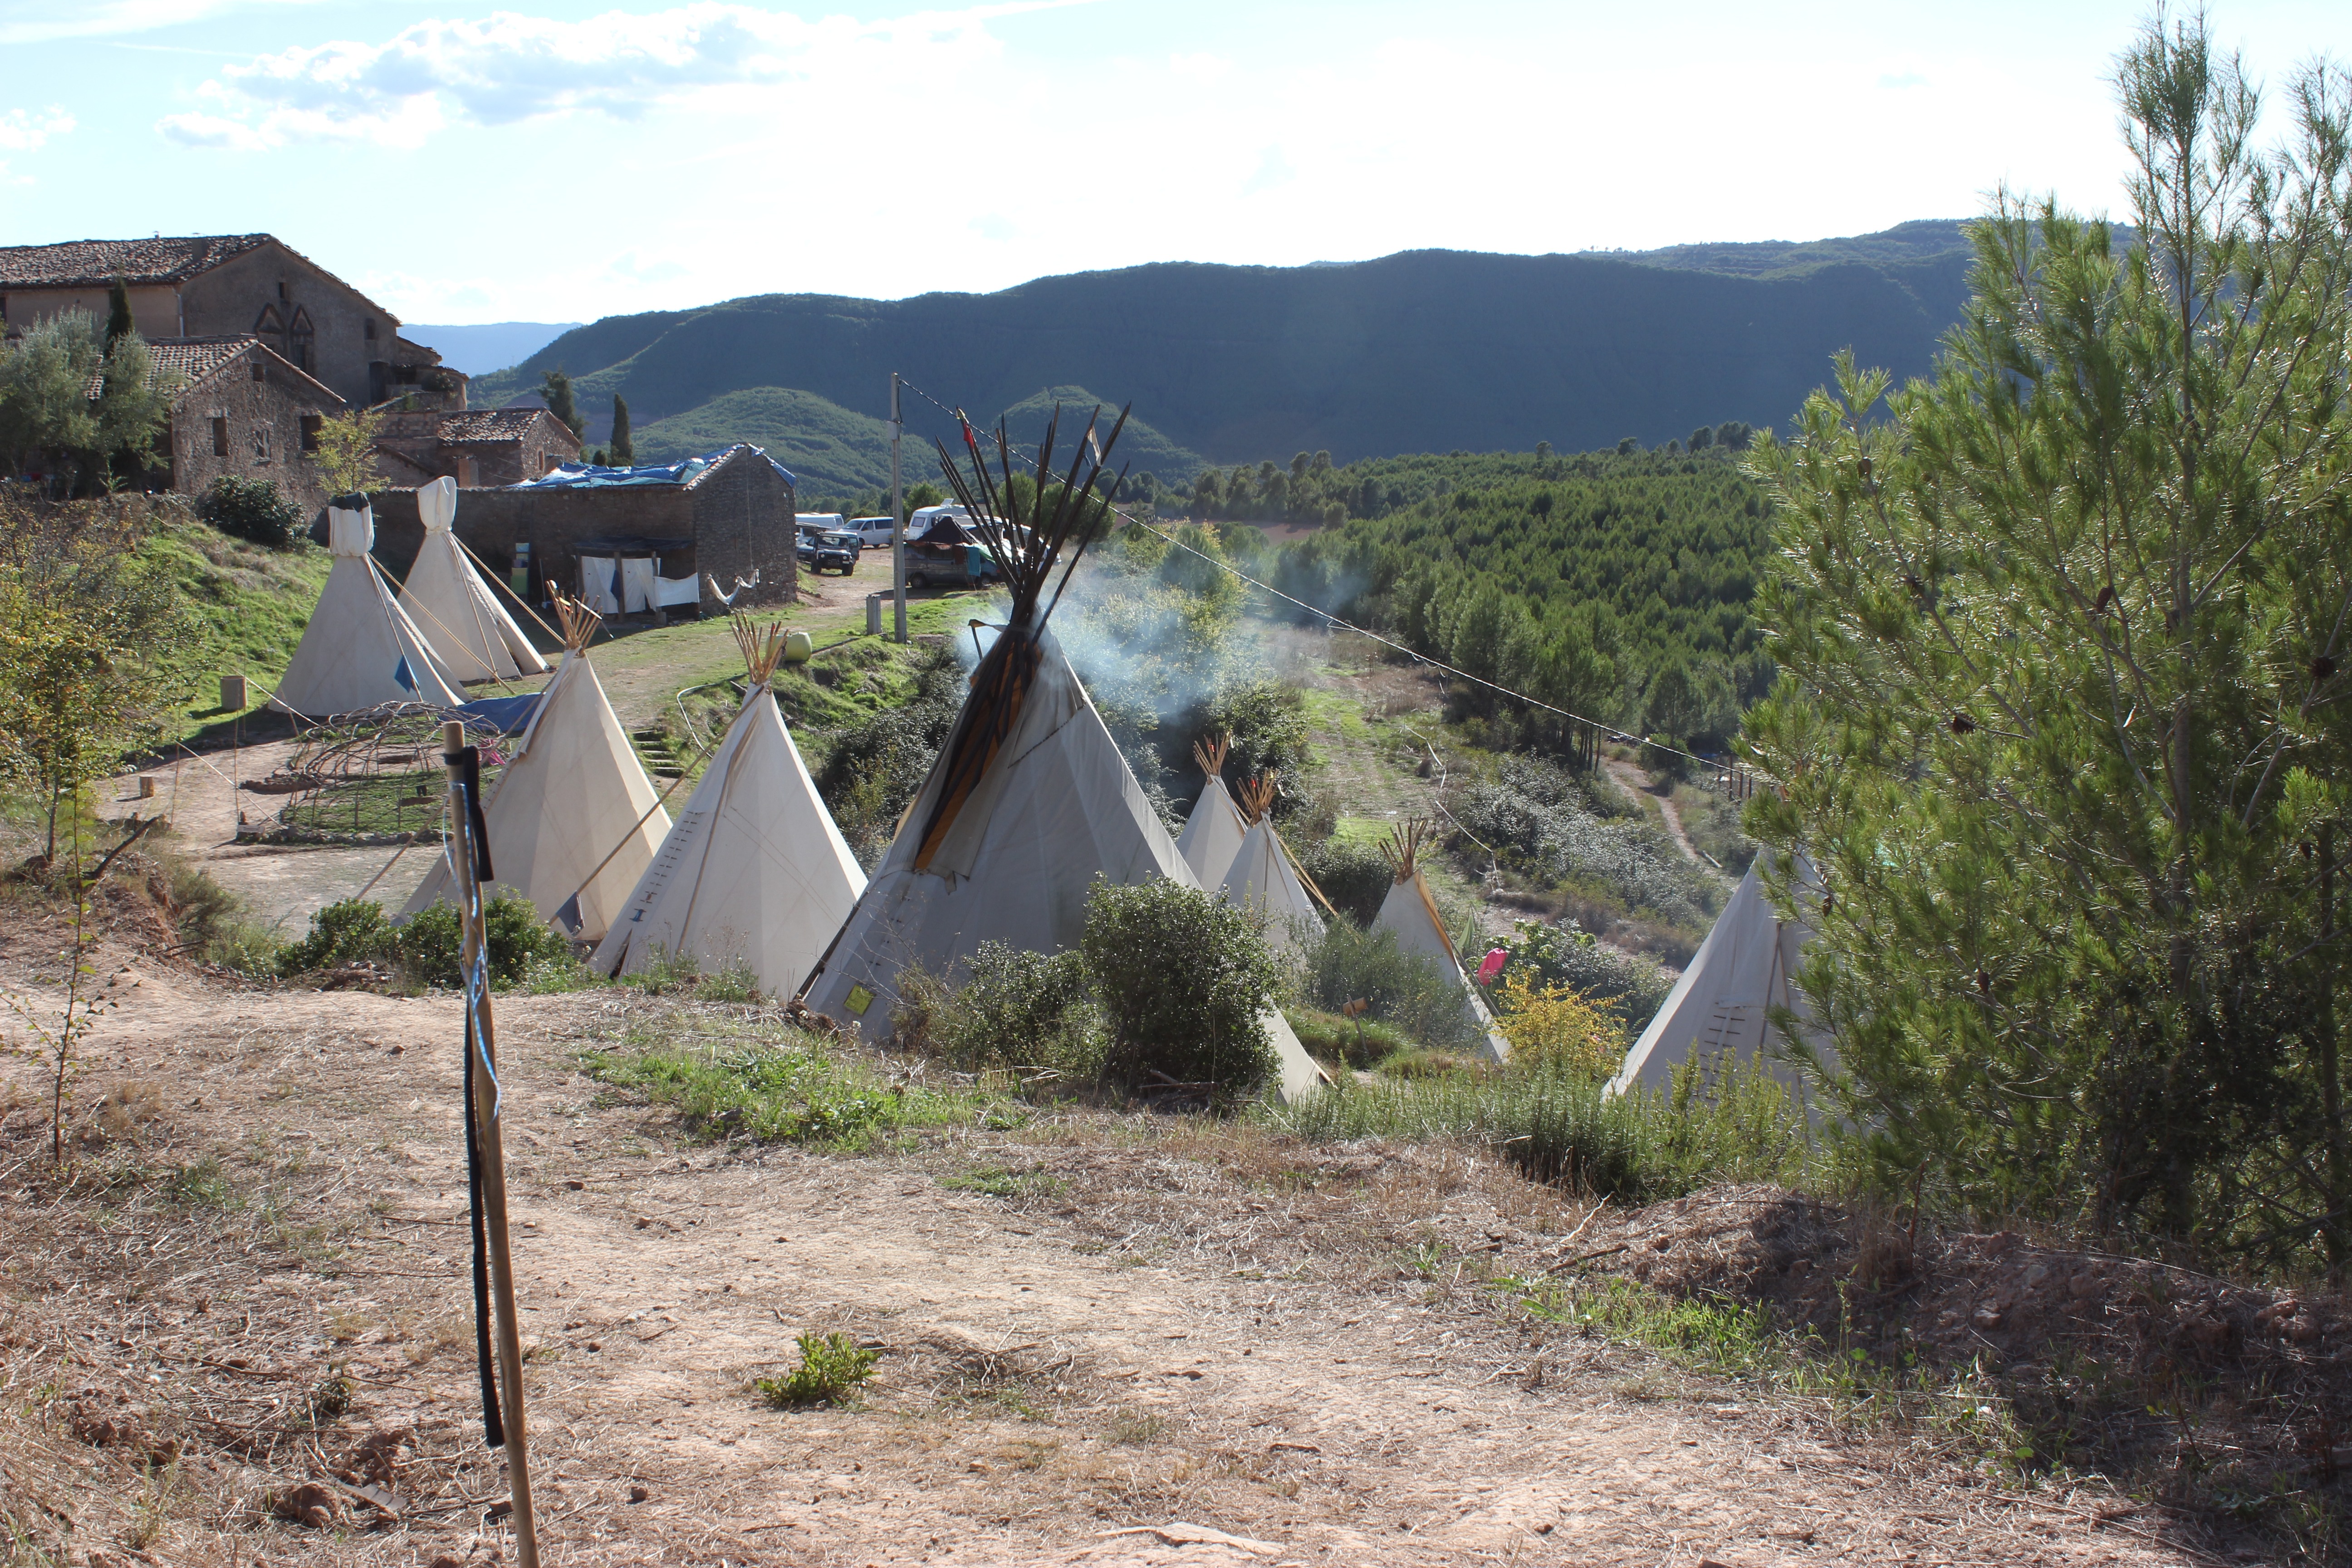
trail, valley, village, reservoir, camp, infrastructure, mountain pass, tipi, geological phenomenon